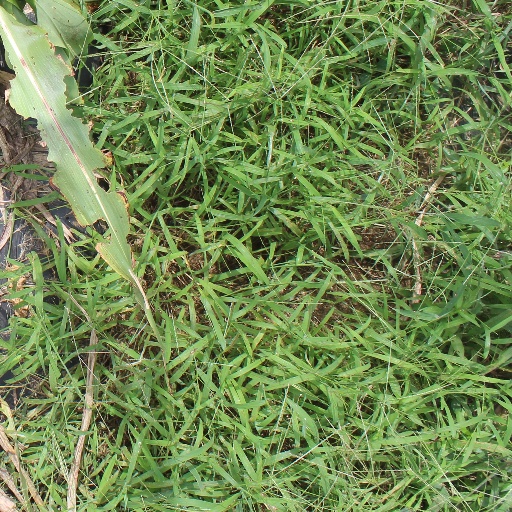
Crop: sorghum